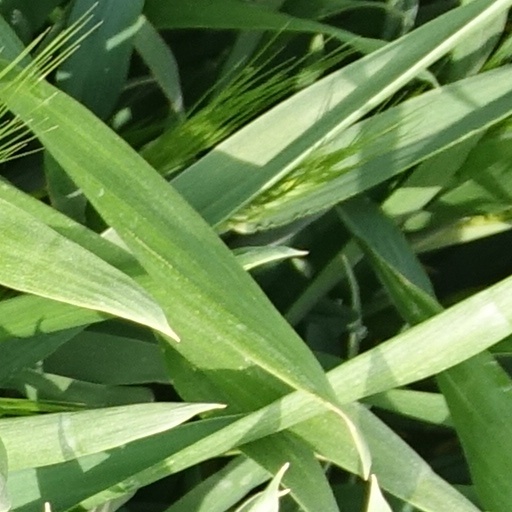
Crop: wheat